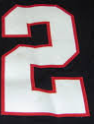
Number: 2